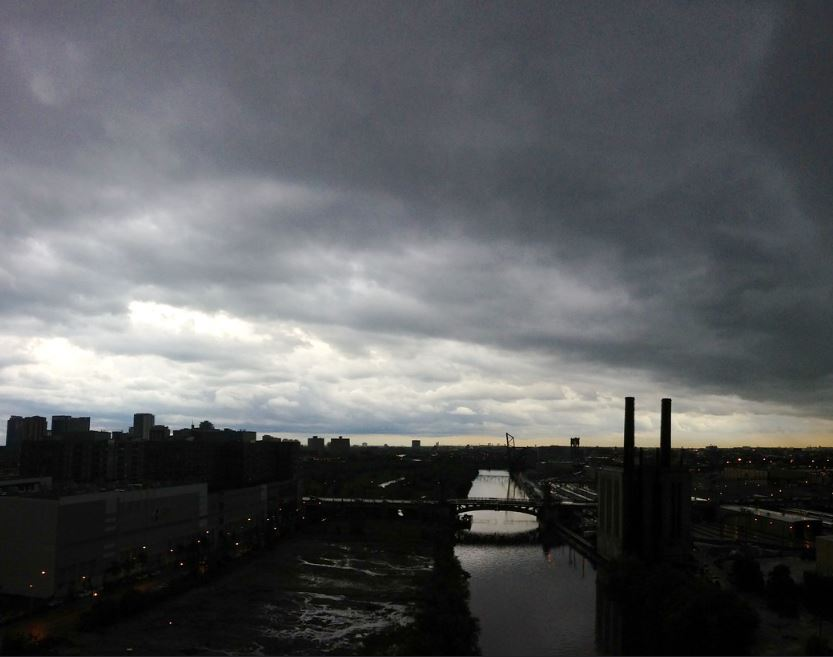
Fire: no
Smoke: no